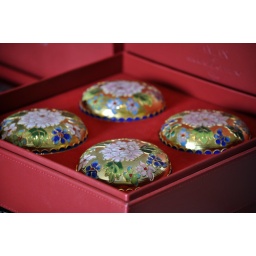
Fancy containers in red box in shop in Aman Resort in Beijing.